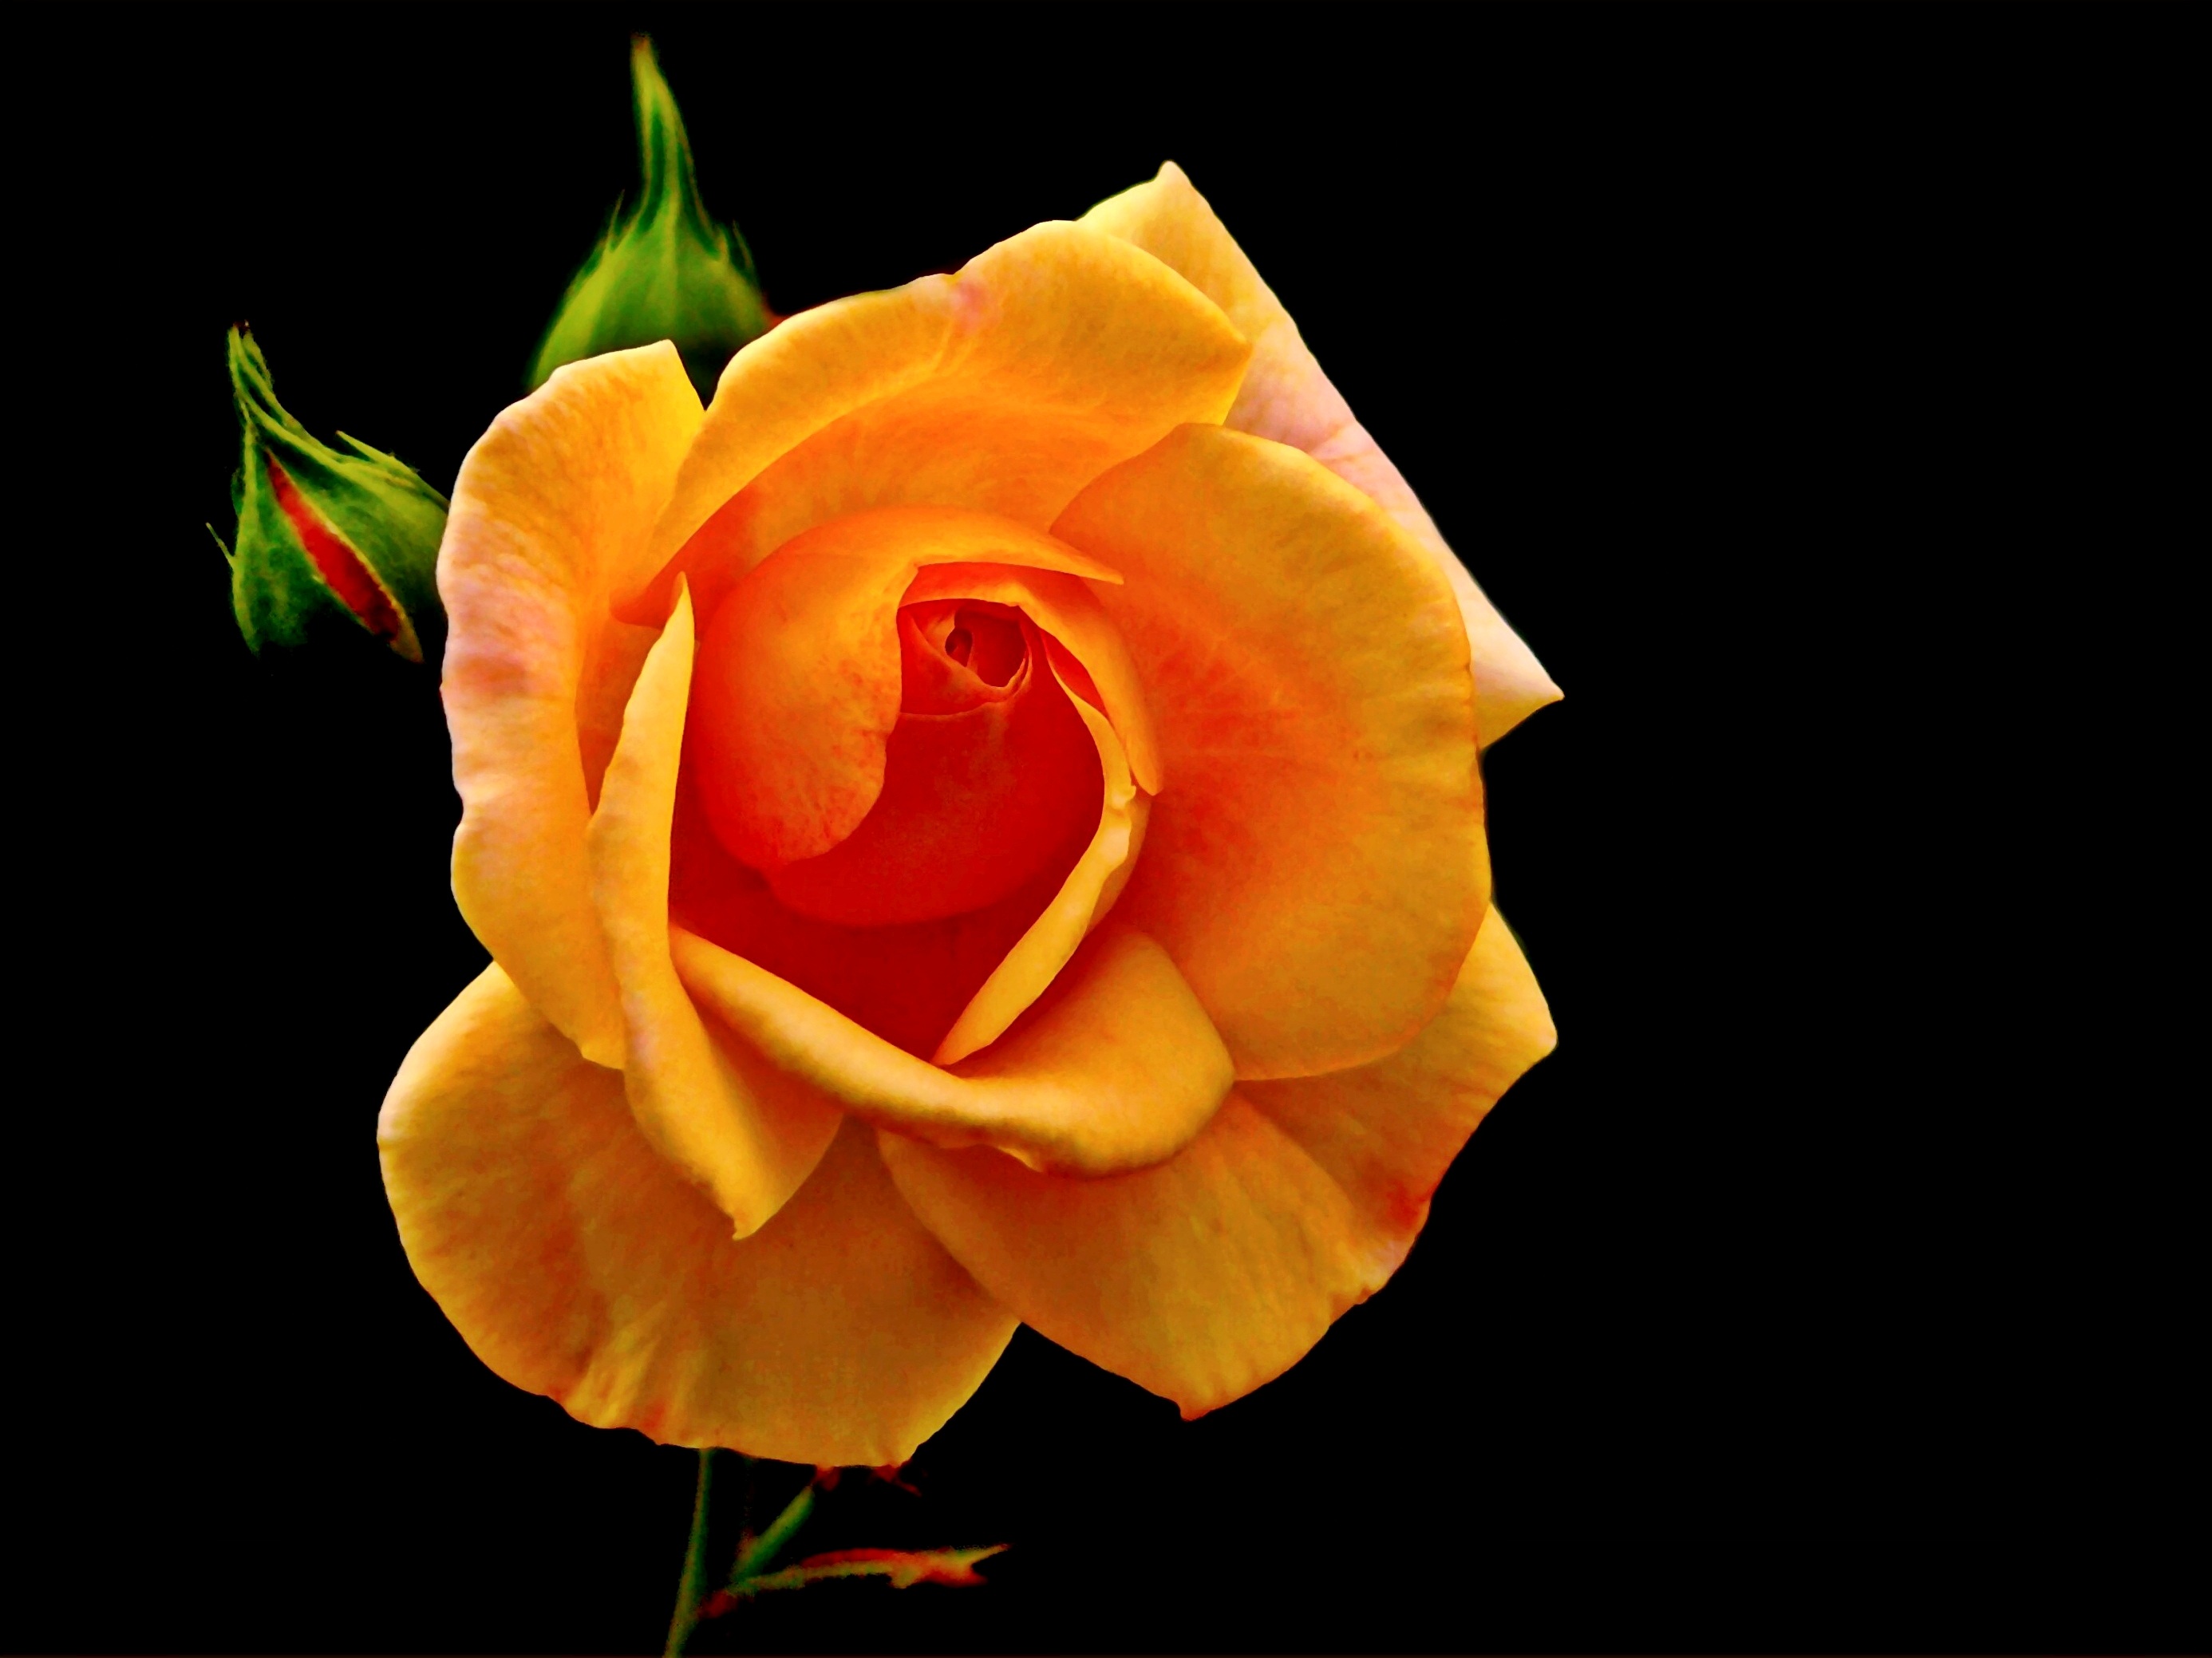
blossom, plant, flower, petal, bloom, rose, orange, red, botany, yellow, flora, close up, decorative, bright, beautiful, bud, floribunda, noble, rose bloom, macro photography, flowering plant, garden roses, rose family, garden rose, rose bud, plant stem, land plant, rose order, austrian briar